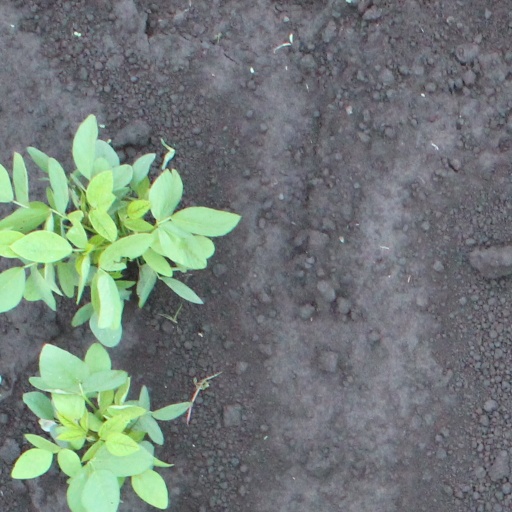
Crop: soybean